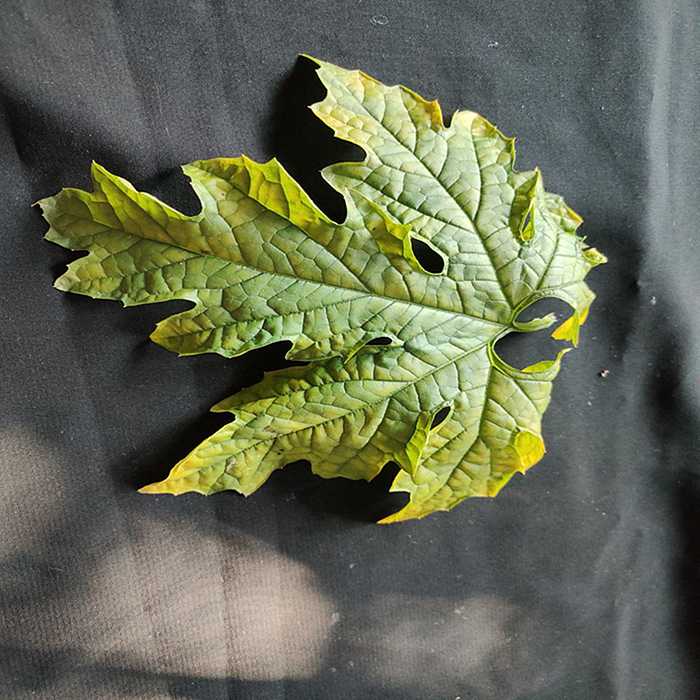
Plant: Bitter Gourd
Label: Mosaic virus